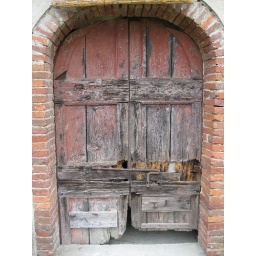
The door on a barn in Tuscany.